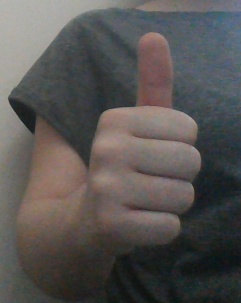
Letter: aleff